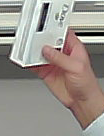
Product: dove_soap